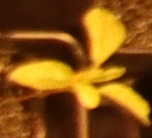
Label: Palmer Amaranth